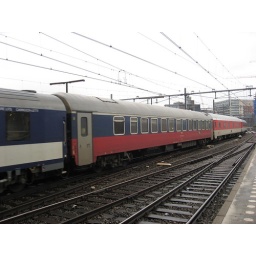
Russian RZD car in the train from Warsawa (Poland) and Berlin. Amsterdam CS.